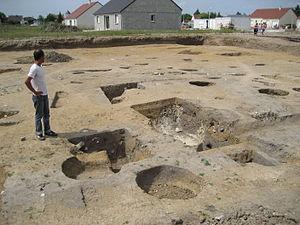
Vue d'une partie du chantier de fouilles archéologiques des Chesnats
La Chapelle-Saint-Mesmin est une commune française située dans le département du Loiret en région Centre-Val de Loire.